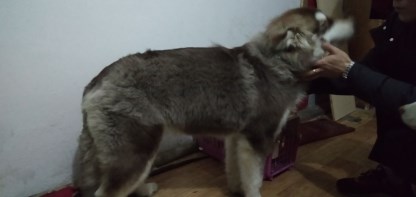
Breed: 1324-n000004-malamute